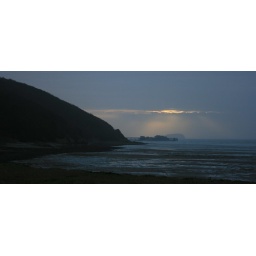
Birnbeck pier from sand bay near weston super mare